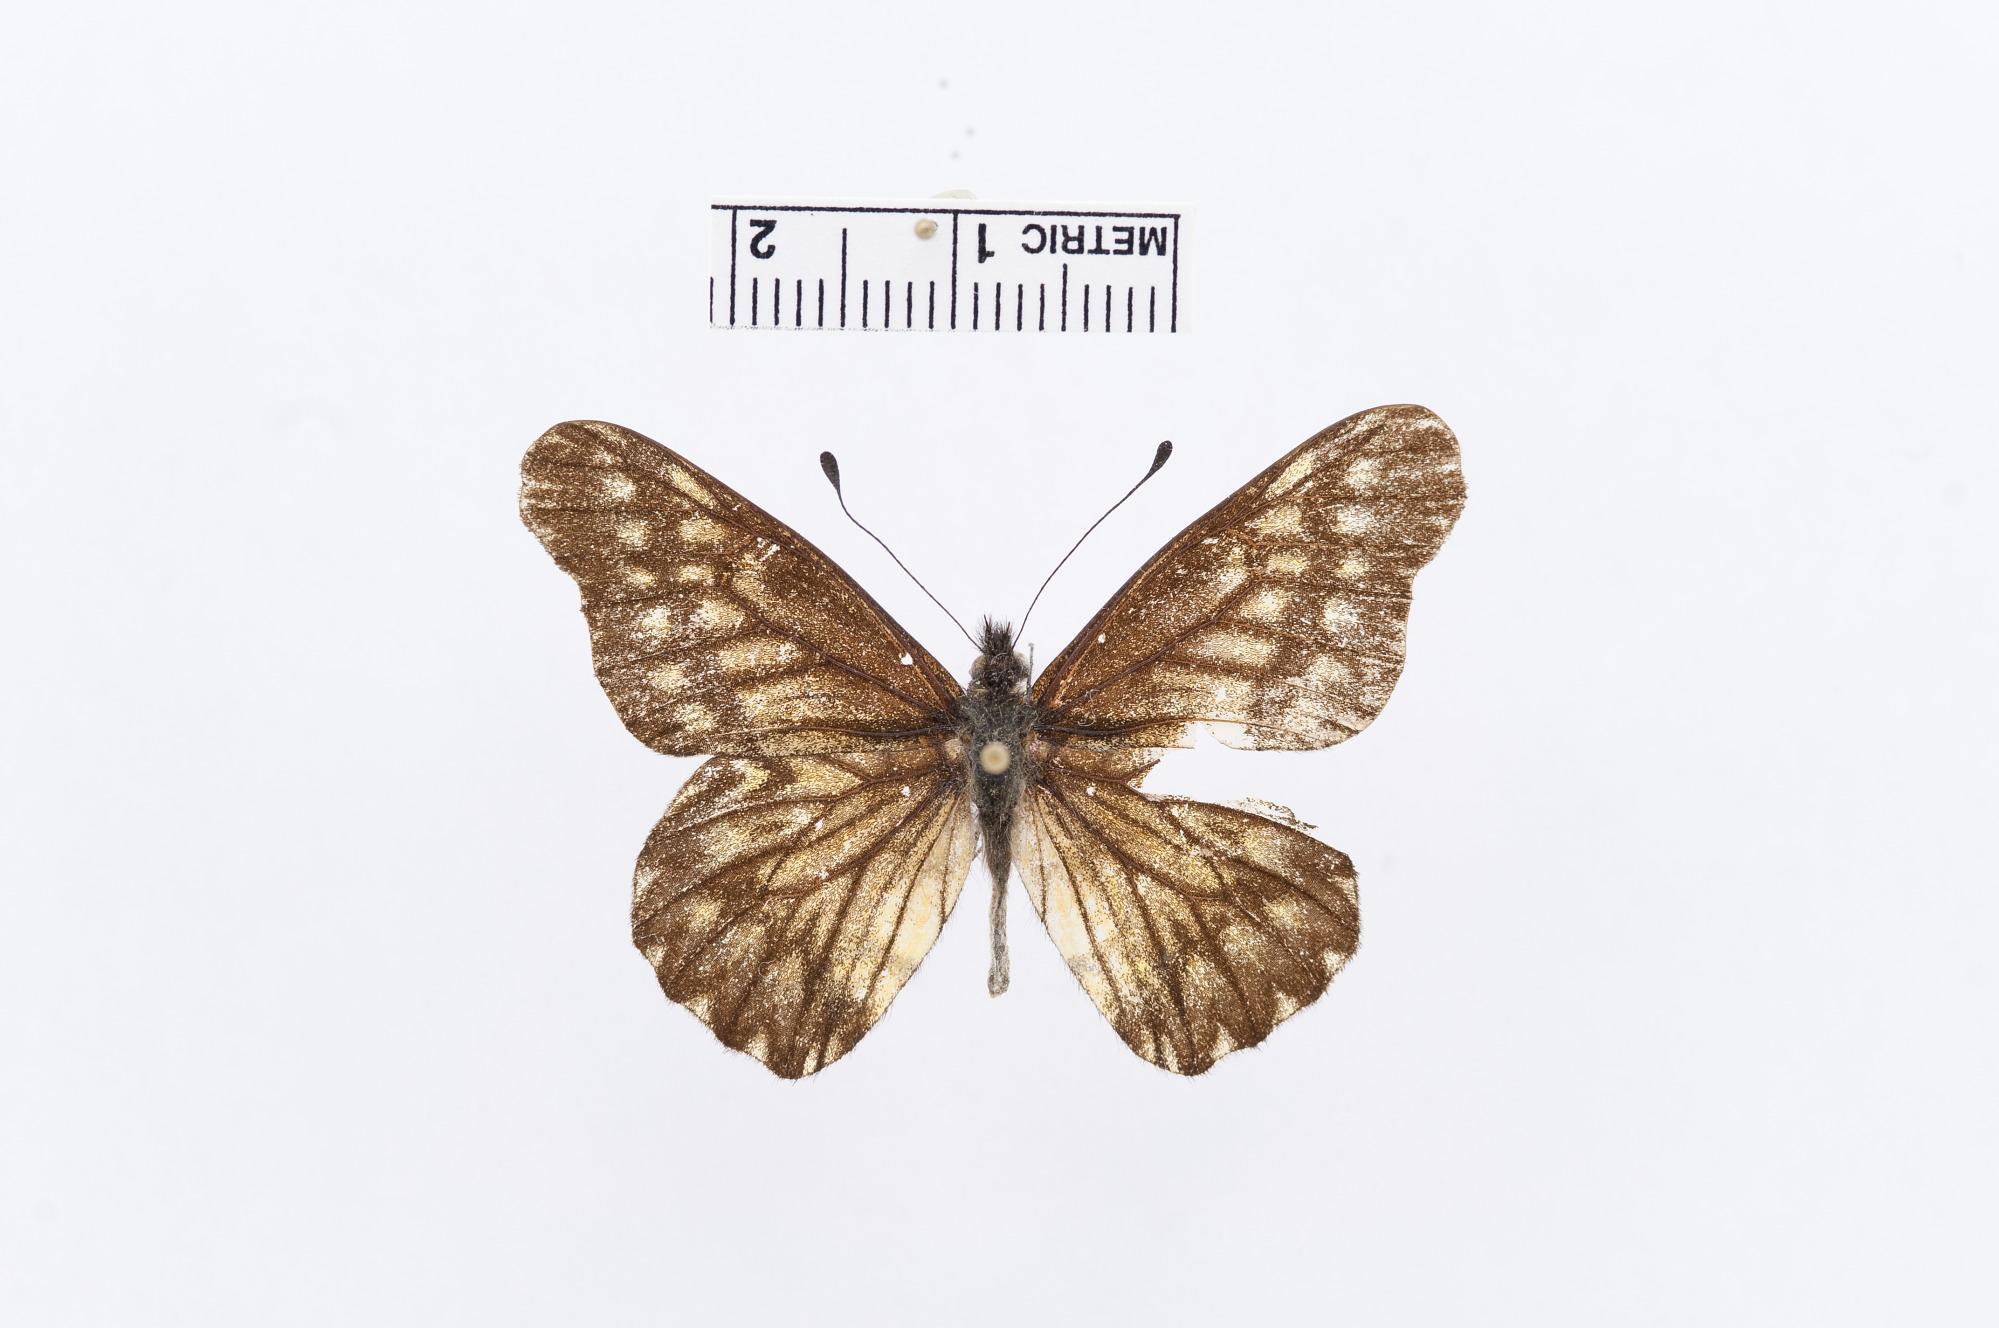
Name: Catasticta ferra putumayo
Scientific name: Catasticta ferra putumayo Eitschberger & Racheli, 1998
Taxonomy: Animalia, Arthropoda, Insecta, Lepidoptera, Pieridae, Pierinae
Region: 2300
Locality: San Francisco, Putumayo, Colombia
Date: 31 Dec 1985